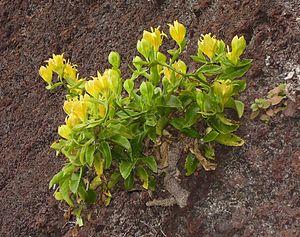
Musschia est un genre de plantes vivaces de la famille des Campanulaceae.